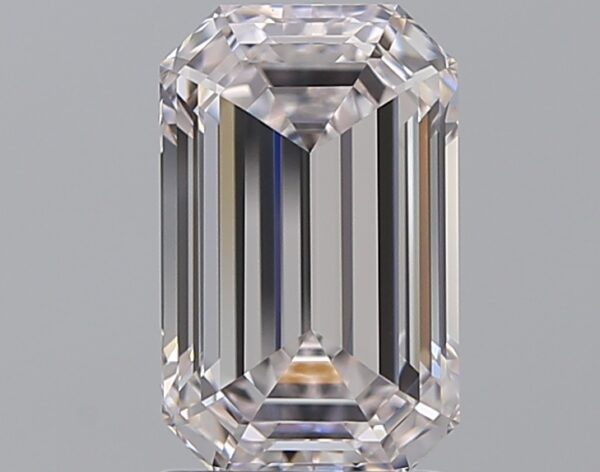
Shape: emerald
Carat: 2.03
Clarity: FL
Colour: F
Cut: EX
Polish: EX
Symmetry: EX
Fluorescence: N
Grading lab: GIA
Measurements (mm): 9.15 x 5.72 x 3.91